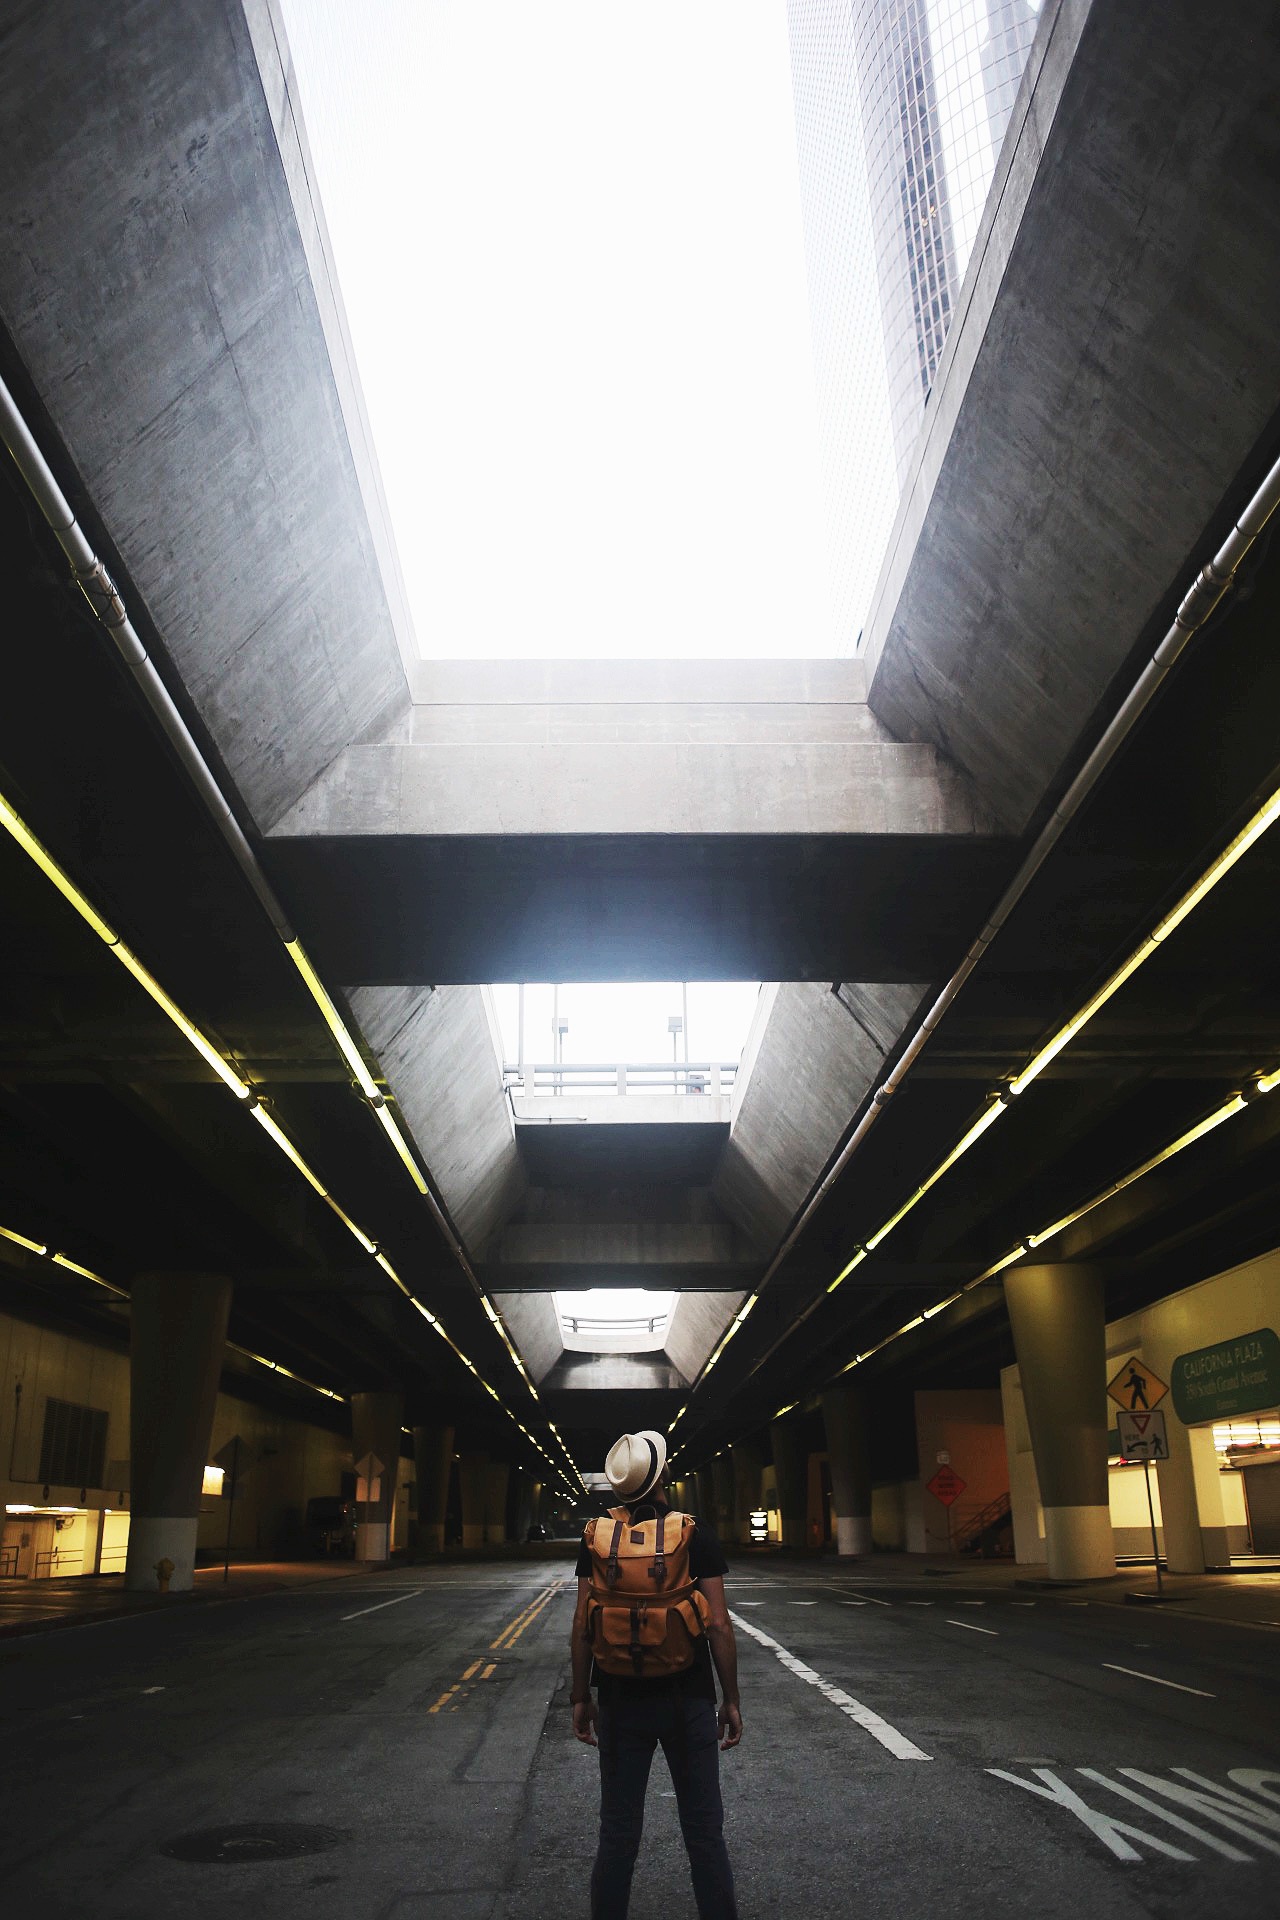
light, architecture, structure, road, floor, building, parking, urban, subway, underground, transport, hall, station, gray, modern, concrete, public transport, bus, infrastructure, cement, symmetry, massive, urban area